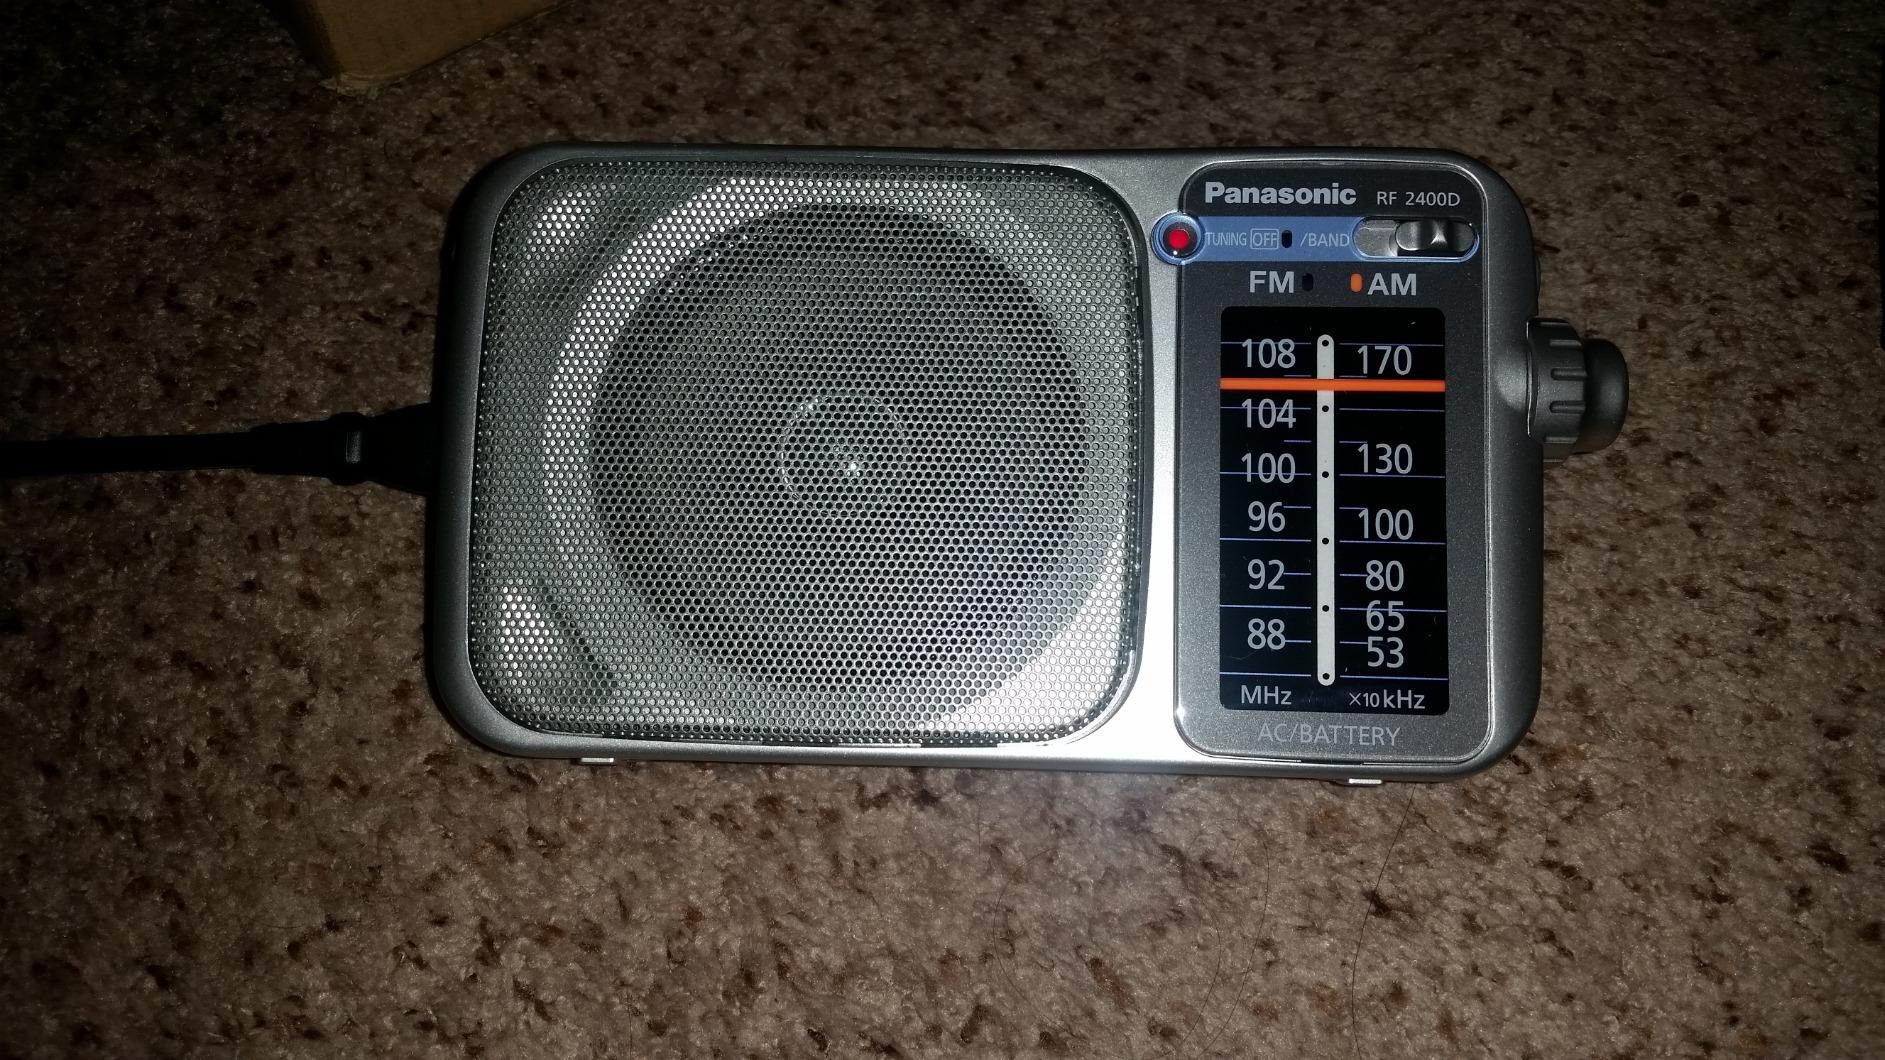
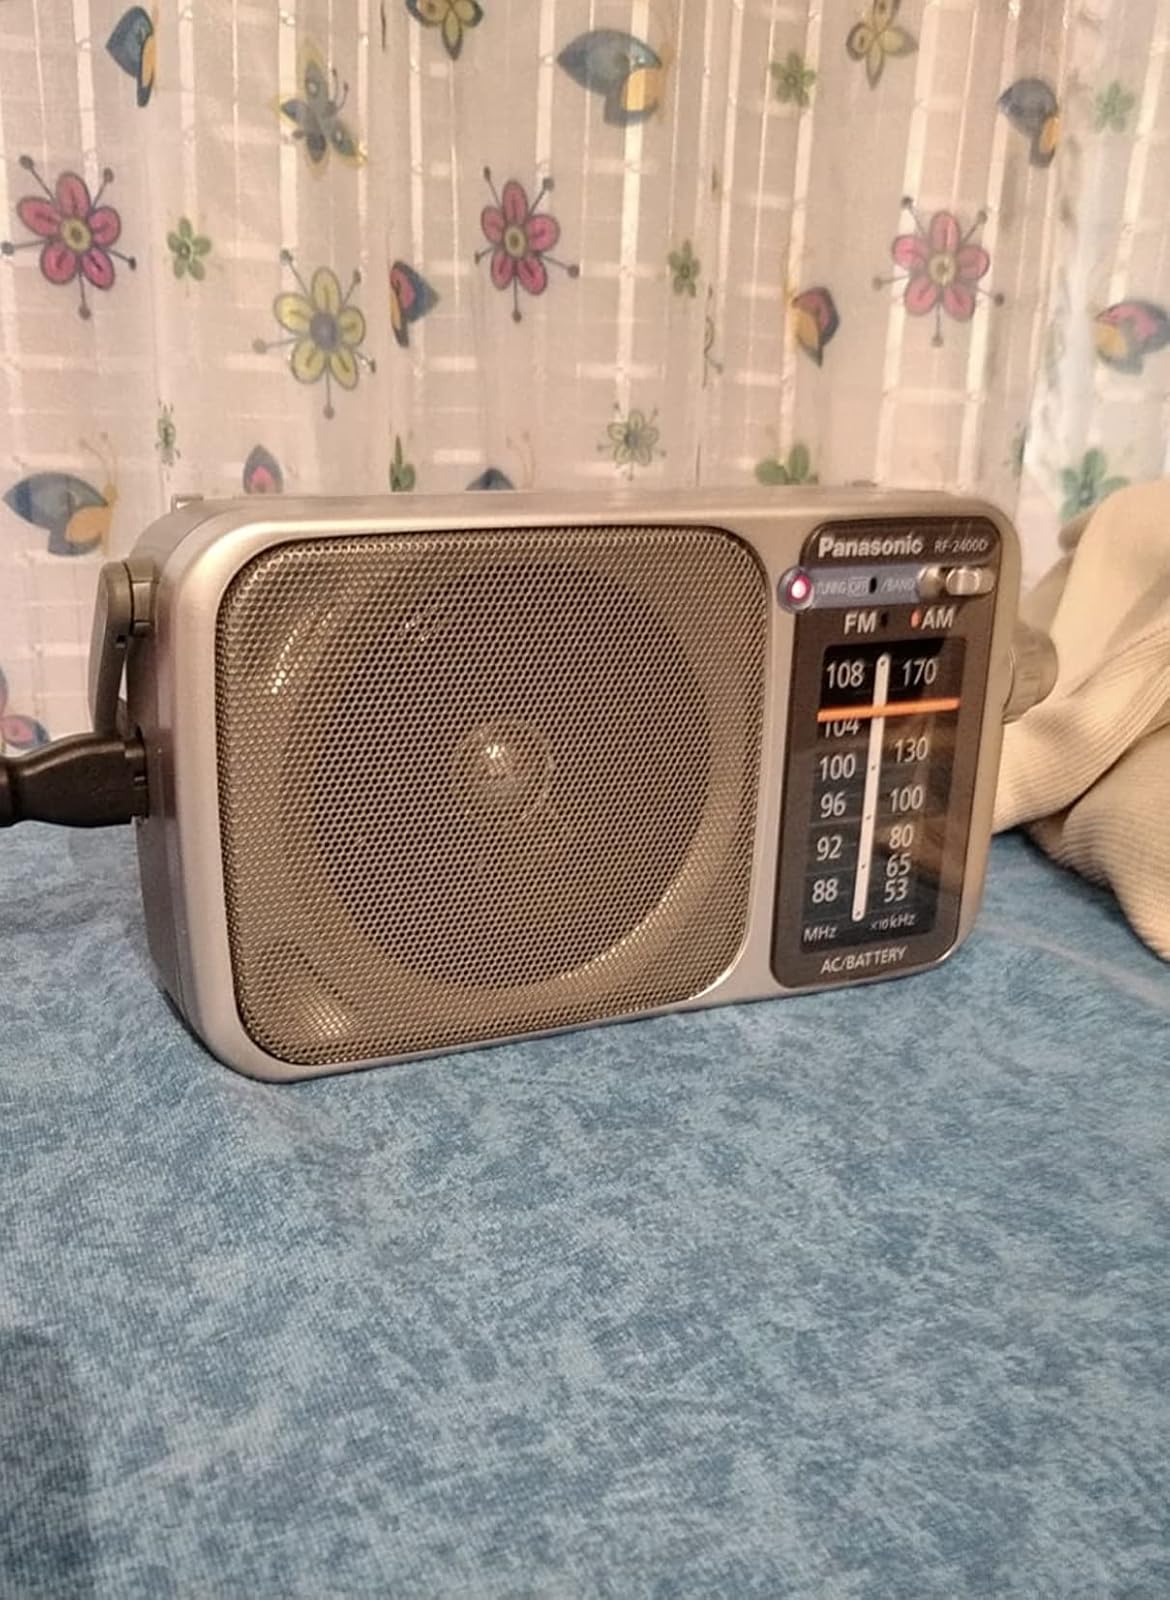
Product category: radio
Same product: yes